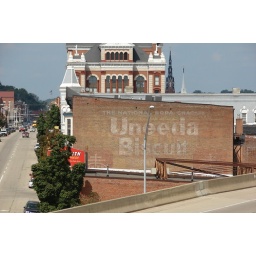
Uneeda Biscuit sign in Dubuque, IA is best viewed from the bridge leading to the casino and Mississippi River Museum.